Dahsala system

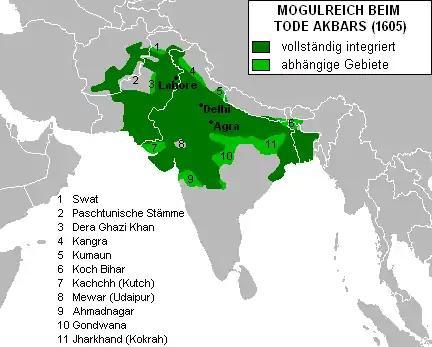
The Mughal Empire at Akbar's death in 1605. Fully integrated territories in dark green, dependent territories in light green

Before the Dahsala system was established the system was disorganised and was in a chaotic form. There were number of reasons for this, one is that most of the land was owned by wealthy and big landlords and jagirdars (King's officials who were gifted land by the King) who collected their own land revenue and kept majority of the collection and would give the rest to the government which meant that the government would incur big losses.